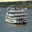
Label: ship